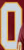
Number: 0